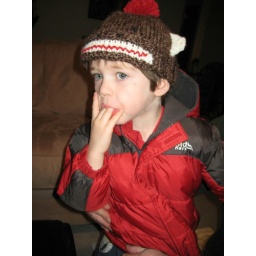
monkey hat by Mara